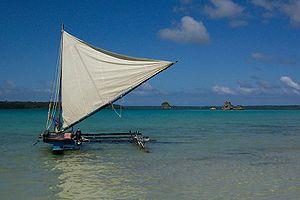
Pirogue traditionnelle de l'Île des Pins près de Nouméa en Nouvelle-Calédonie
La pirogue à balancier est le principal type de voilier du Pacifique et de l'océan Indien, de construction peu onéreuse, avec un minimum d'outils. De très nombreuses variantes régionales en font sans doute le voilier le plus répandu.
Les réseaux de transport en Nouvelle-Calédonie sont soumis à un certain nombre de contraintes géographiques : l'insularité, le climat, l'éloignement de la Métropole, l'aspect relativement étendu de l'île principale ou encore la présence sur pratiquement toute la longueur de cette dernière de la Chaîne centrale. S'y ajoute l'absence d'alternative à la route dans les transports intérieurs, à l'exception des liaisons maritimes inter-îles ou d'un circuit aérien domestique encore limité.
Une voile austronésienne est une voile traditionnelle à balestrons, triangulaire et caractéristique des populations parlant des langues austronésiennes ou plus exactement, malayo-polynésiennes. Ces populations habitent une aire allant du nord des Philippines à la Nouvelle-Zélande et de Madagascar à l'île de Pâques. Cette voile est appelée tanjak en Indonésie. Elle est l'inverse d'une voile bermudienne et ce n'est pas une voile latine.
L'Océanie est un ensemble géographique dont les frontières sont discutées, mais qui regroupe généralement l'Australie, la Nouvelle-Guinée, la Mélanésie, la Micronésie et la Polynésie.
Le prao est un type de voilier multicoque indonésien, regroupant un nombre important de variantes dont il constitué un nom générique, dérivé des pirogues à balancier des îles de la Polynésie. Ce type de voilier générique est également connu sous différents noms perahu, prau, prauw ou prow et paraw, parao ou prahu aux Philippines.
L'invention du bateau remonte à plusieurs milliers d'années, et correspond au besoin que l'homme a très tôt eu de pouvoir se déplacer sur l'eau, qu'il s'agisse de rivière ou de mer. Les bateaux ont accompagné l’homme dans son évolution. De la barque monoxyle du Mésolithique au puissant porte-avions nucléaire moderne, l'histoire des bateaux accompagne celle de l’Homme.
Une voile est un assemblage de pièces de tissu, dont la taille peut varier de quelques mètres carrés à plusieurs centaines de mètres carrés, qui, grâce à l'action du vent, sert à faire avancer un véhicule. Les voiles sont utilisées sur des voiliers, planches à voile, mais aussi sur des véhicules terrestres.